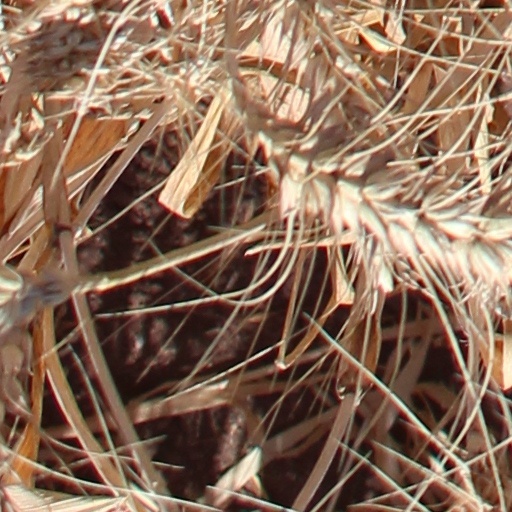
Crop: wheat